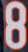
Number: 8